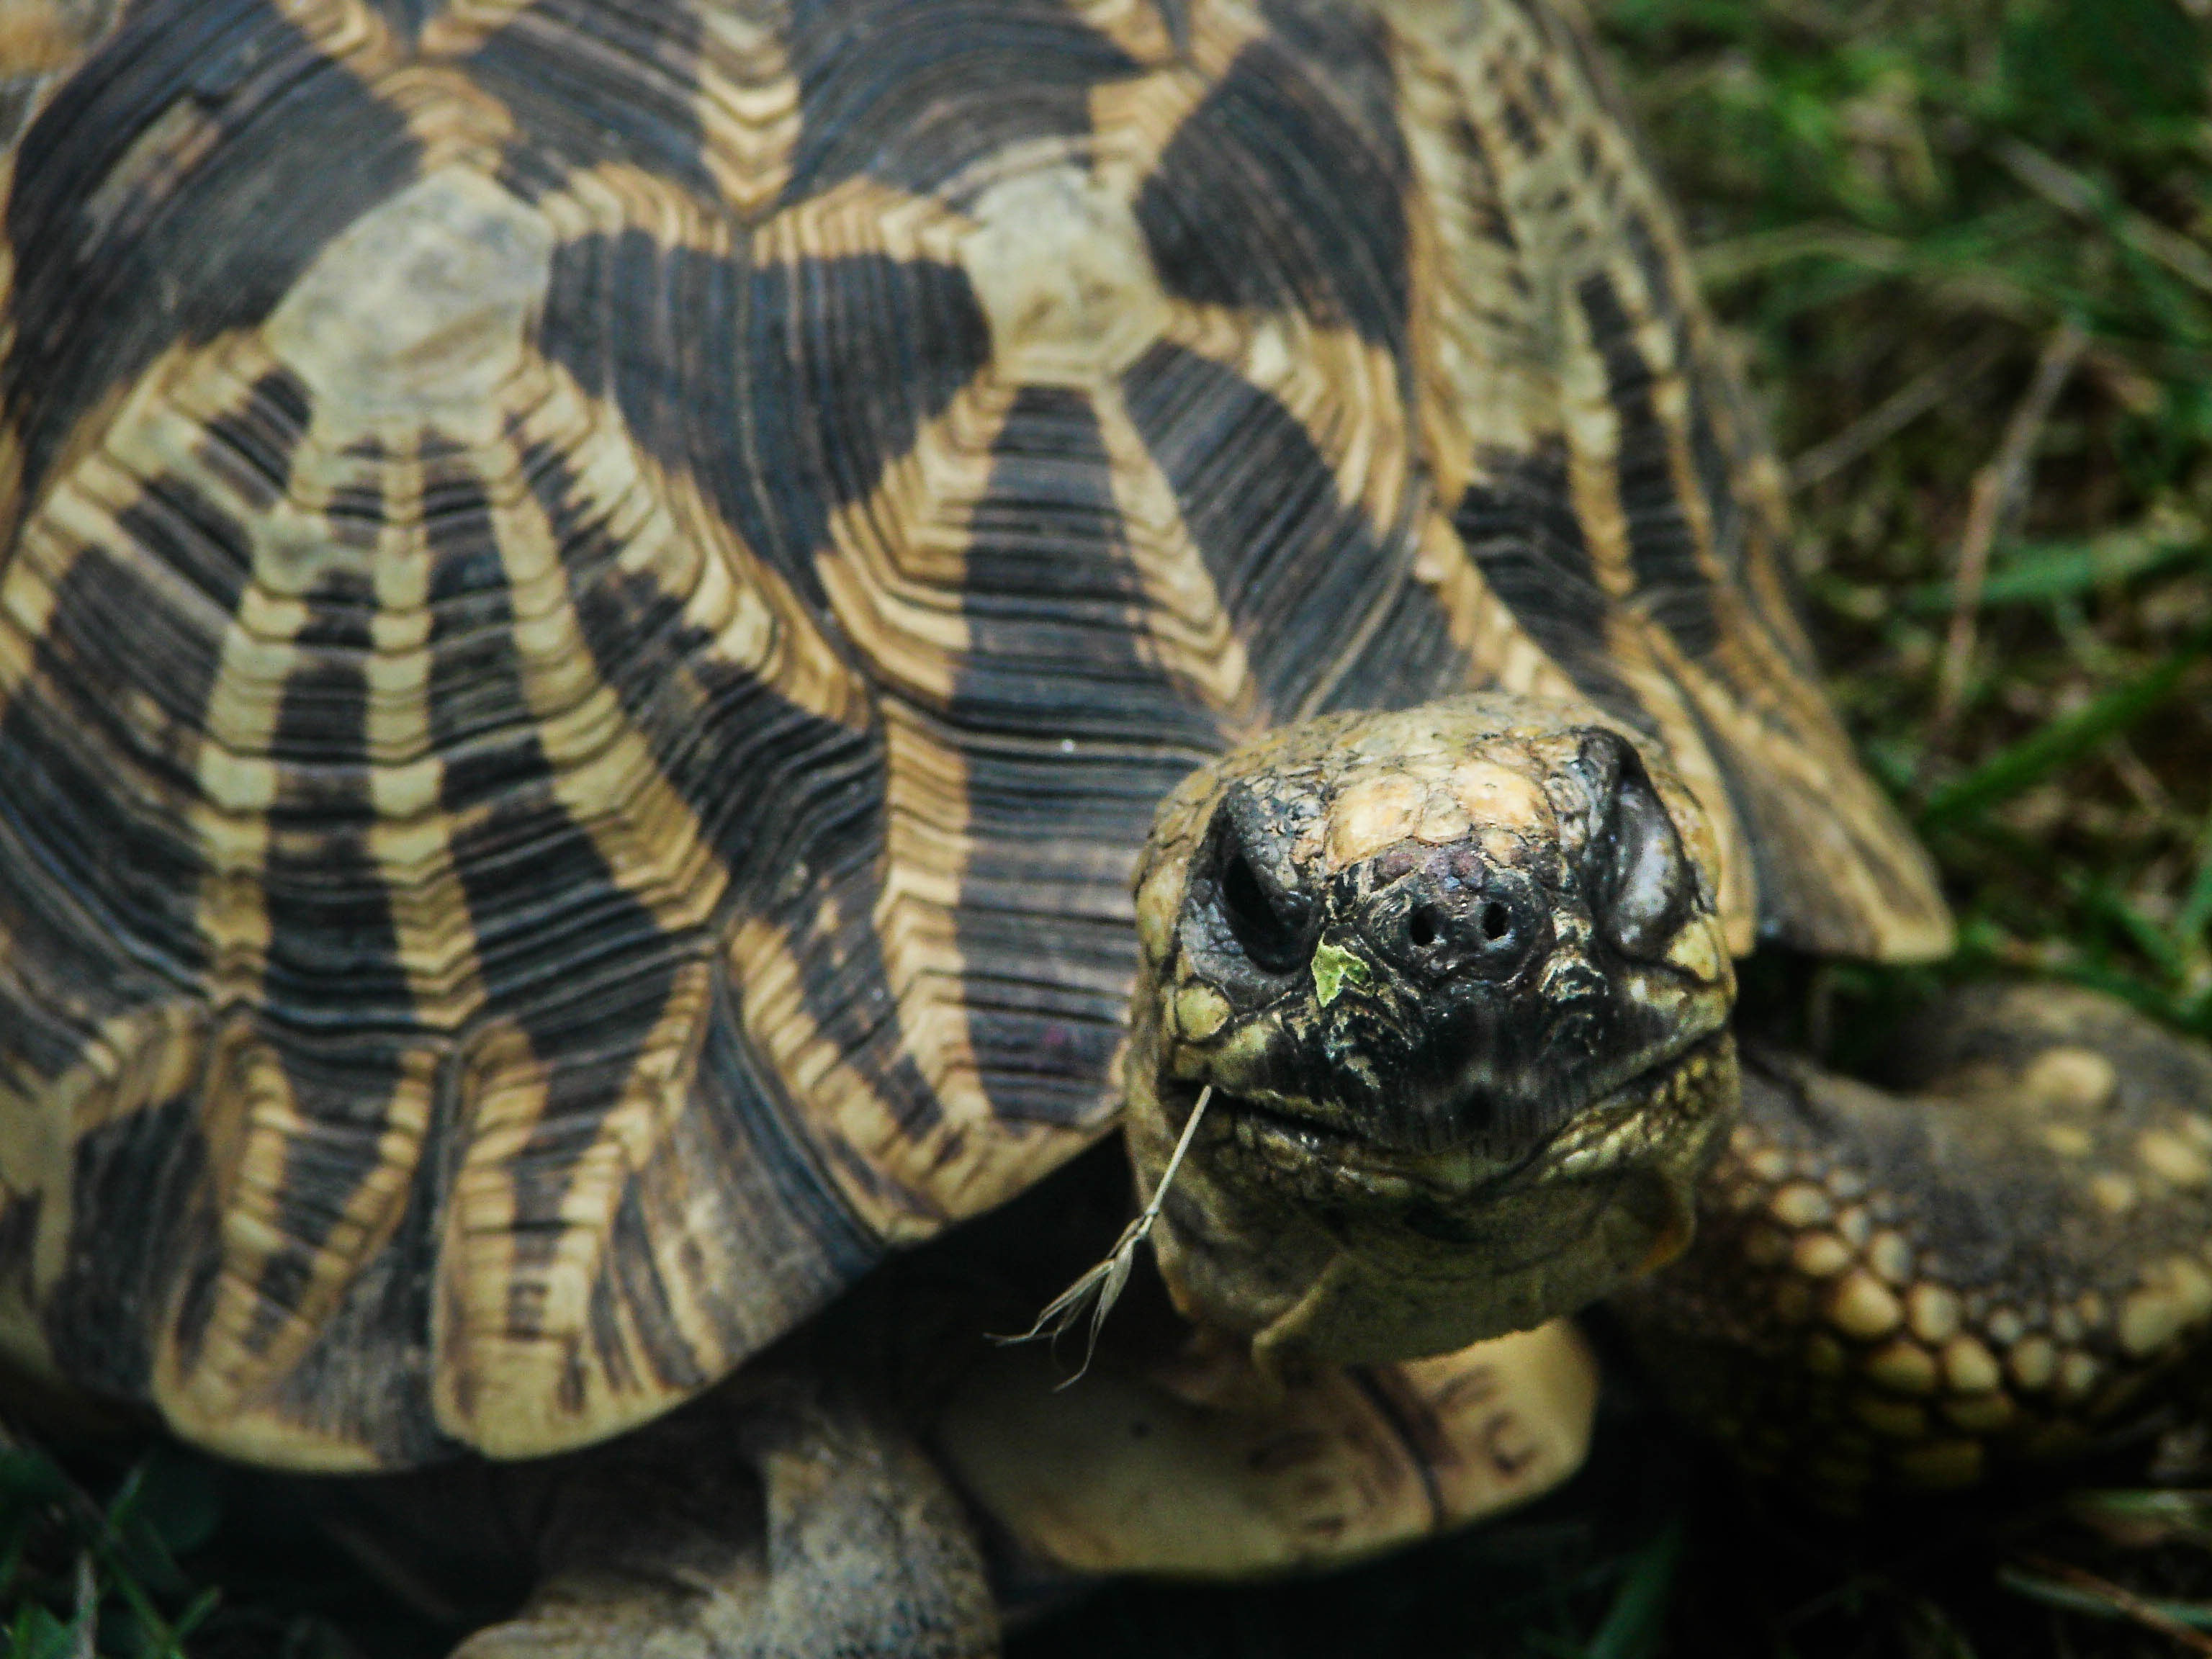
nature, animal, wildlife, wild, tropical, turtle, reptile, fauna, shell, life, tortoise, vertebrate, box turtle, common snapping turtle, emydidae